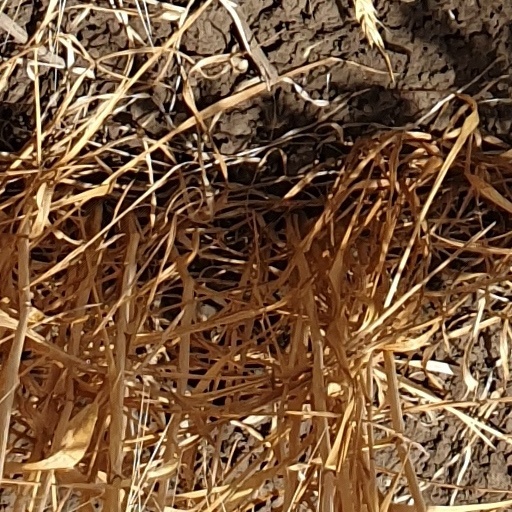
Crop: wheat